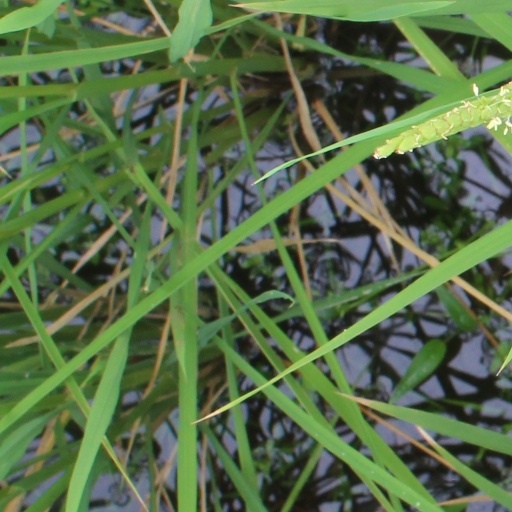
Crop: rice